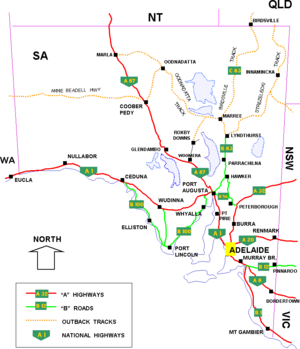
L’Australie-Méridionale est un État de l'Australie situé au centre de la partie méridionale de l'île principale. Il occupe quelques-unes des régions les plus désertiques de l'île et avec une superficie de 984 377 km², c'est le quatrième État d'Australie par sa superficie. Il est bordé à l'ouest par l'Australie-Occidentale, au nord par le Territoire du Nord et le Queensland, à l'est par le Queensland, la Nouvelle-Galles du Sud et l'État de Victoria et au sud par la Grande Baie australienne et l'océan Indien – océan Antarctique pour les Australiens.